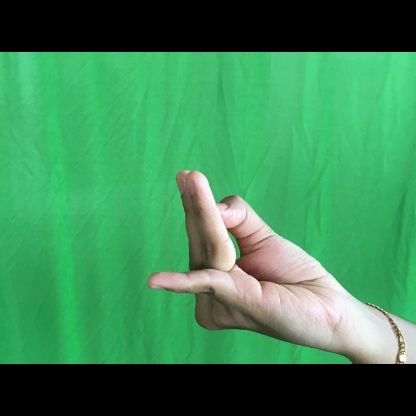
Mudra: Alapadmam